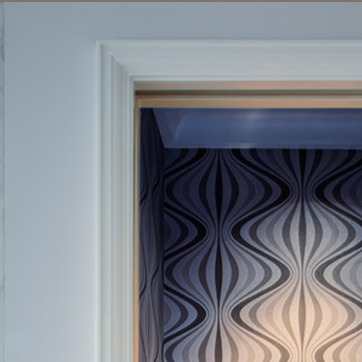
Material: wallpaper